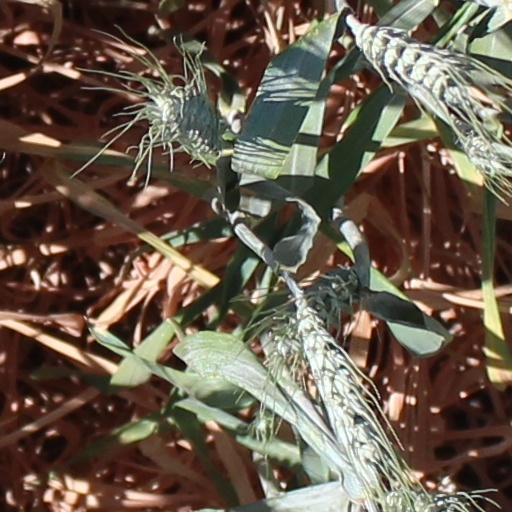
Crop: wheat